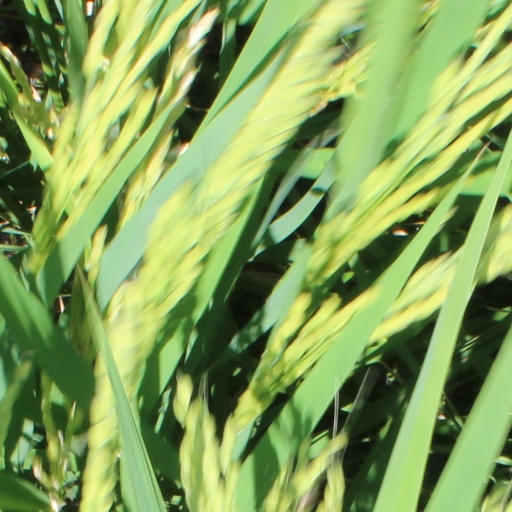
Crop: rice